Dudley Stewart-Smith

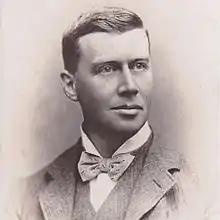
Stewart-Smith

Sir Dudley Stewart-Smith (3 February 1857 – 9 May 1919) was a British Liberal Party politician and barrister.